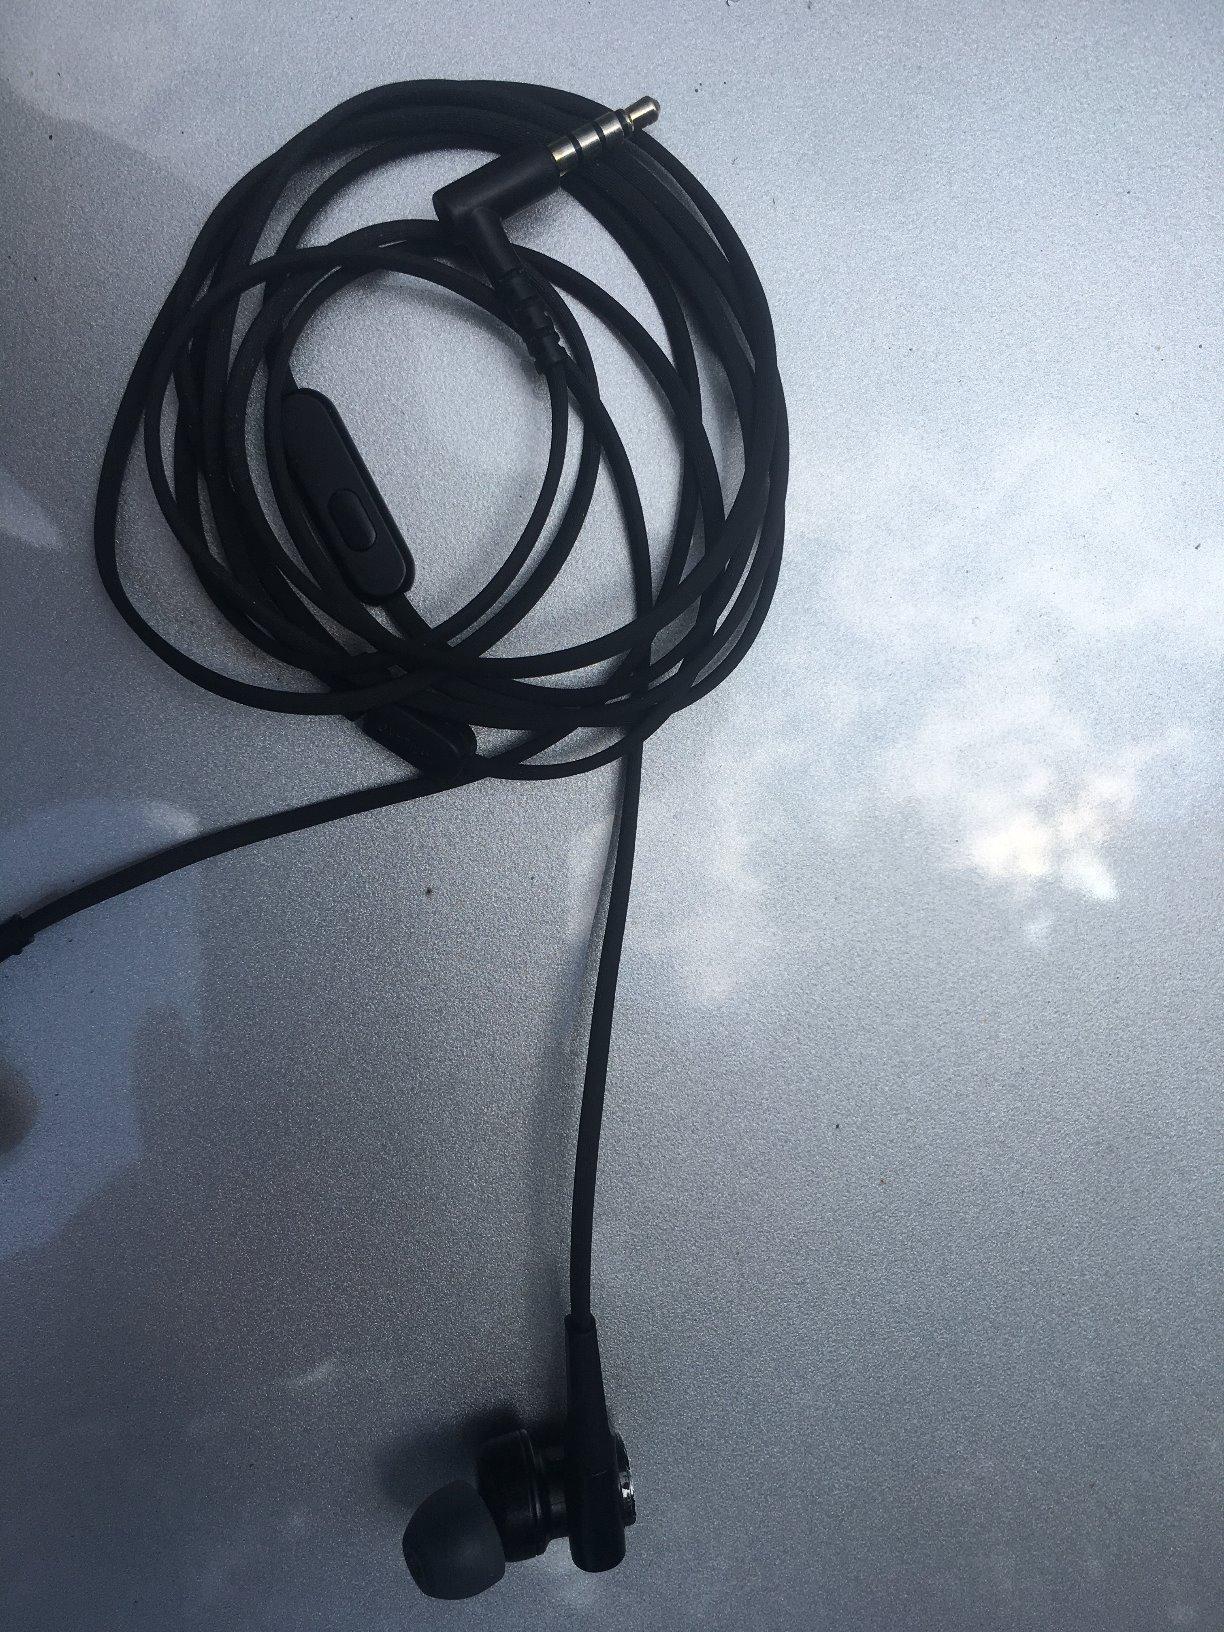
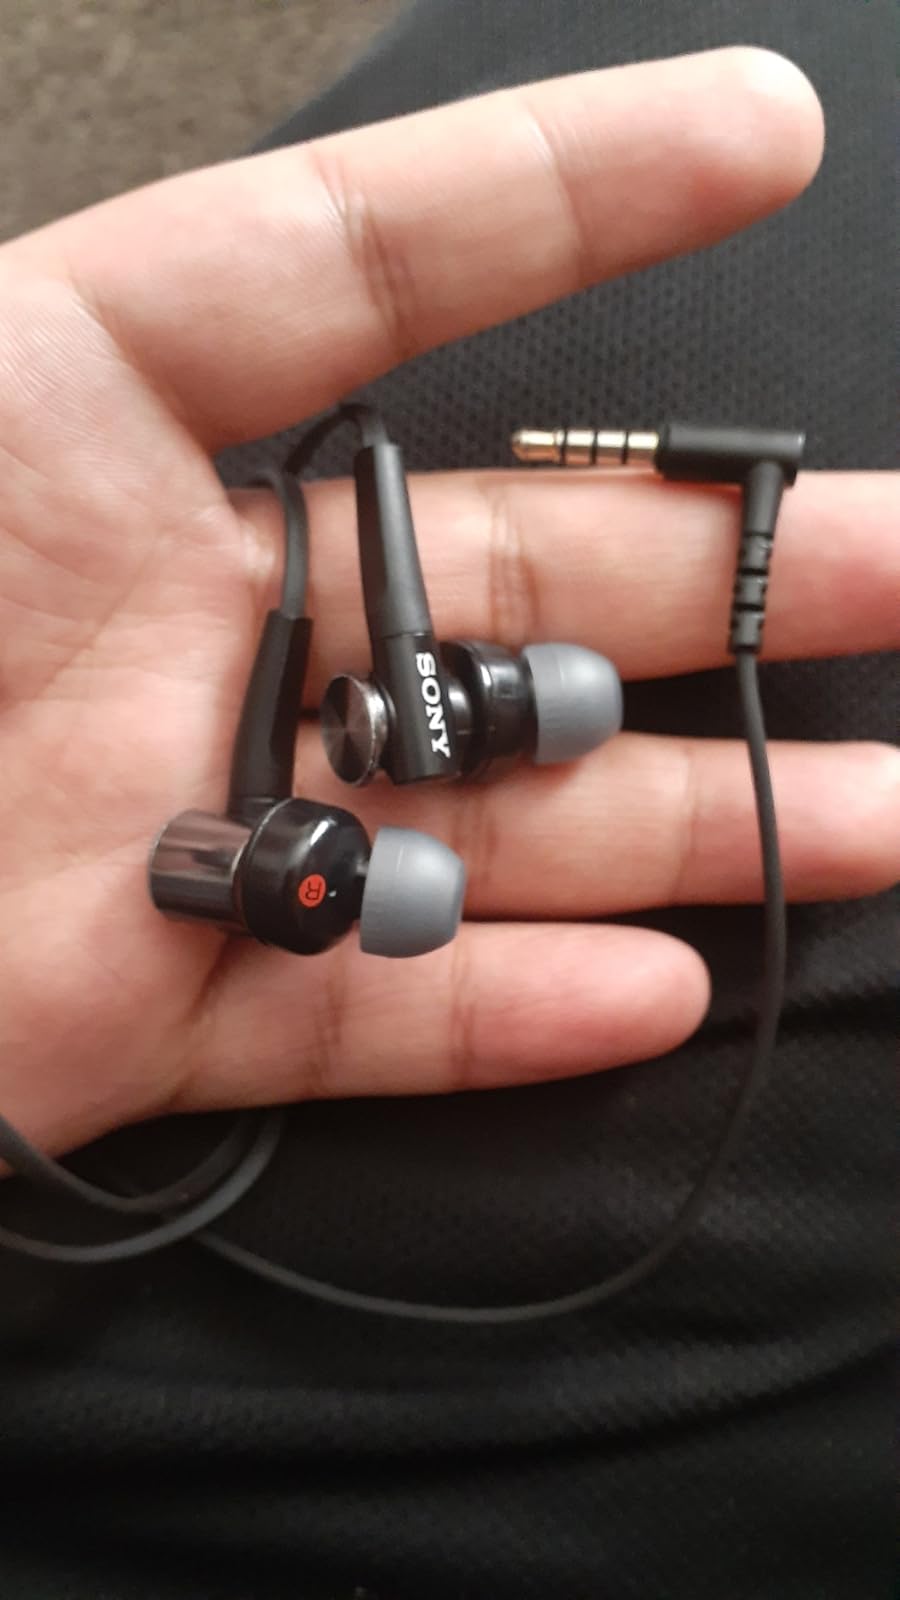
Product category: headphones
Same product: yes